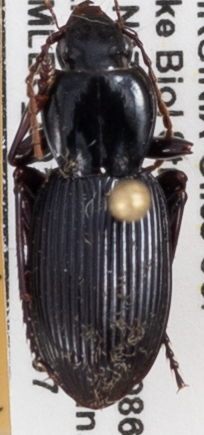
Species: Pterostichus tristis
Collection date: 2021-09-07
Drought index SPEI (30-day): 1.13
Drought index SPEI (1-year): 0.24
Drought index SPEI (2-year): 1.69